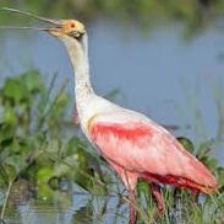
Species: ROSEATE SPOONBILL
Scientific name: PLATALEA AJAJA
ImageNet parent category: spoonbill